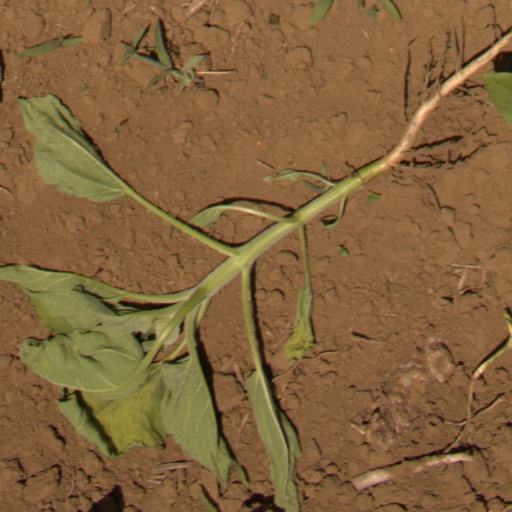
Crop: Jerusalem artichoke